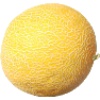
Label: Cantaloupe 1